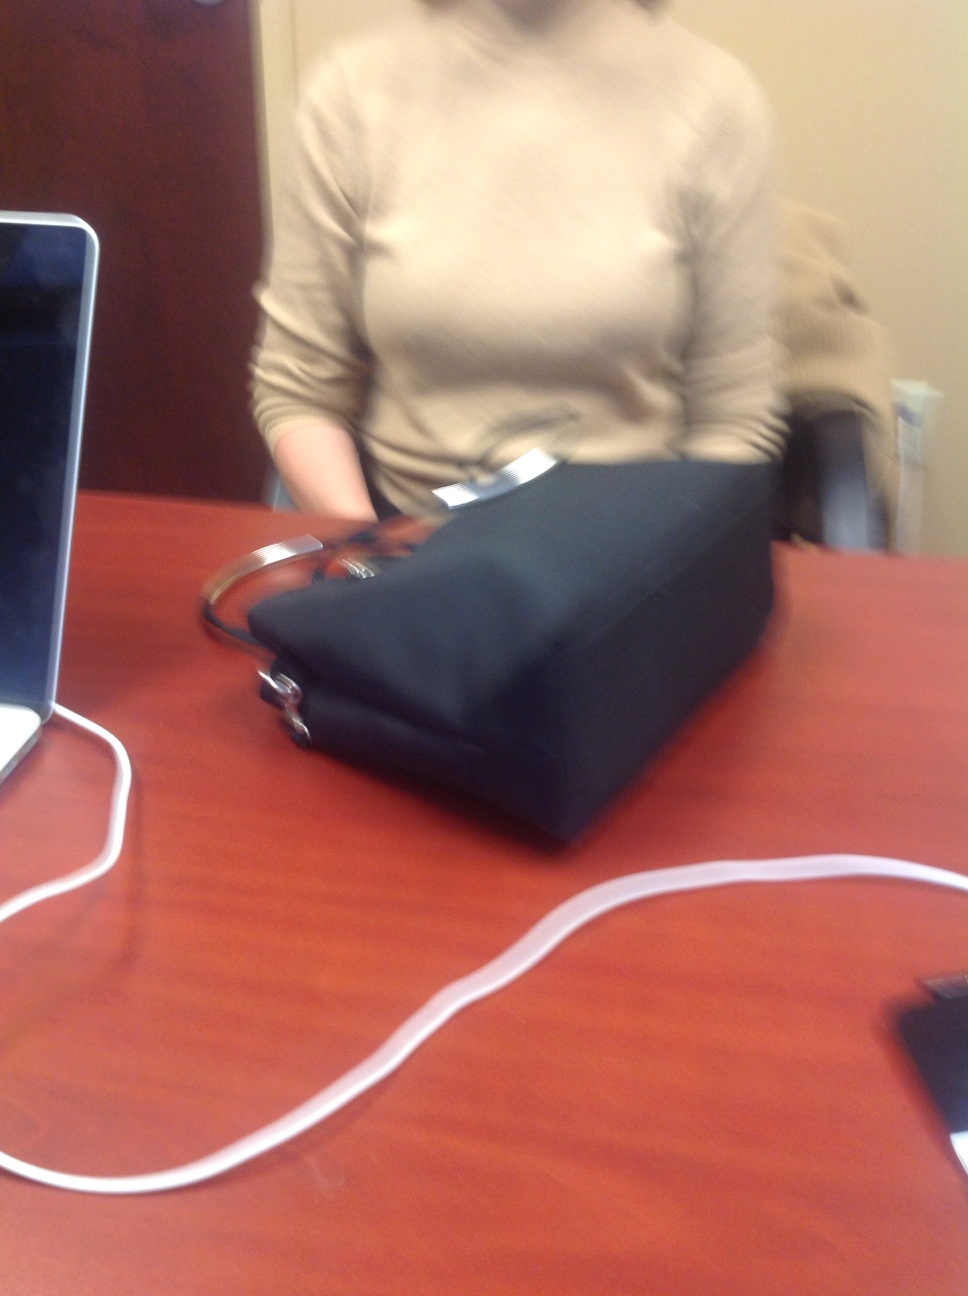Question: Identify this object
Answer: purse